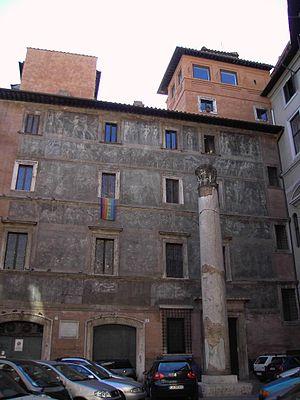
Le palais Massimo alle Colonne est un palais de Rome se trouvant sur le corso Vittorio Emanuele II. Son nom fait référence aux colonnes présentes à cet endroit avant même l'édification du palais ; on en voit les restes de l'une ou l'autre sur l'arrière du bâtiment.